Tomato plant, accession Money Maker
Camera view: horizontal (90 deg, fisheye); turntable rotation: 270 degrees
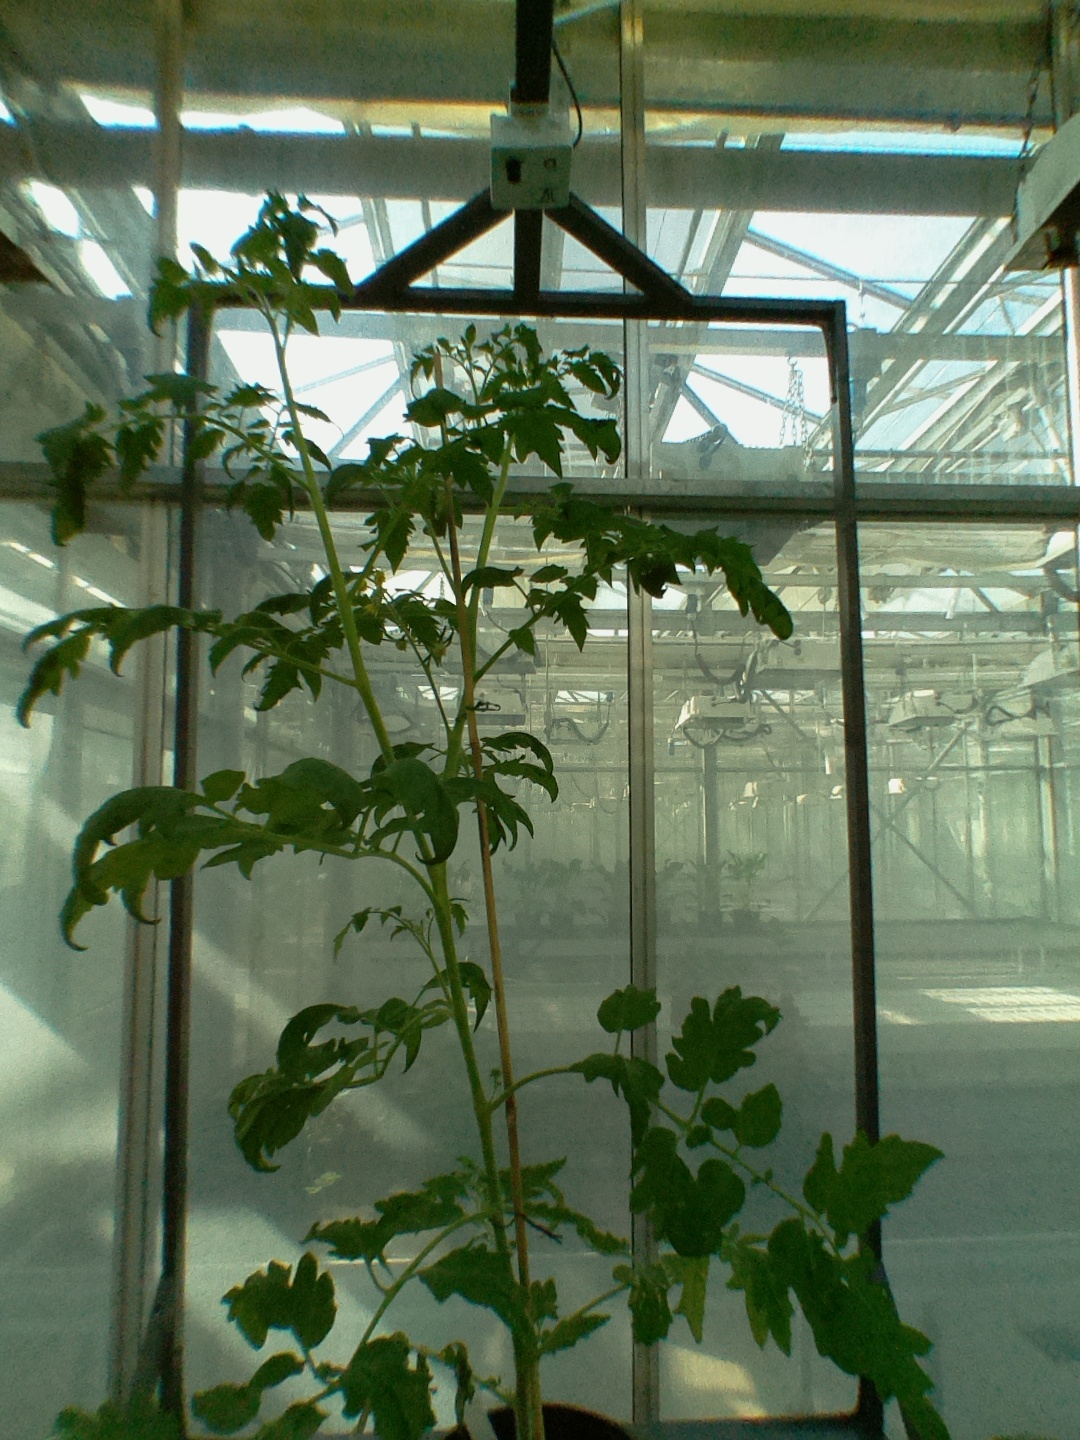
BBCH growth stage 70: Fruits at the main stem or branches visibles